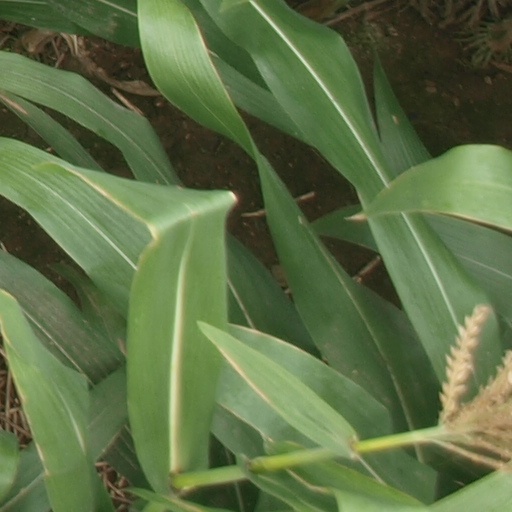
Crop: maize; corn